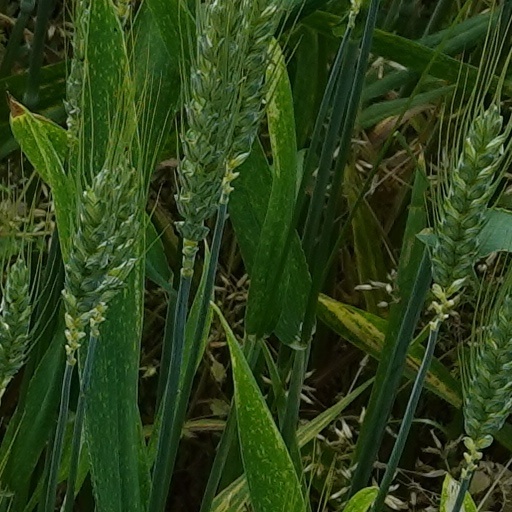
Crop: wheat